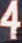
Number: 4